2021–22 Seattle Kraken season

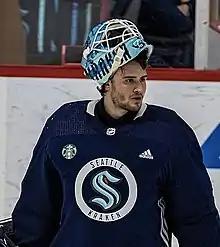
Goaltender Joey Daccord

On May 12, the Kraken signed their first player—Luke Henman—to a three-year, entry-level contract. Henman stated that he was "super excited and honored" to join the team. At the time, Henman was the captain and leading scorer of the Quebec Major Junior Hockey League (QMJHL)'s Blainville-Boisbriand Armada. On June 21, the Kraken announced that J. T. Brown would join the team's television broadcasts as a color analyst. Three days later, the Kraken named Dave Hakstol as their inaugural head coach. "Dave possesses great experience, a strong work ethic, a solid technical understanding of the game, and the remarkable ability to communicate clearly and effectively. I look forward to working with Dave as we strive to build a team our fans will be proud of," Ron Francis stated about Hakstol. Four days after, the Kraken announced that the Charlotte Checkers would be their inaugural American Hockey League (AHL) affiliate, sharing the team with the Florida Panthers. Two days later, the Kraken partnered with Seattle-based company Starbucks to announce the creation of the Kraken Community Iceplex, the team's new training facility, at the Northgate Station shopping mall.